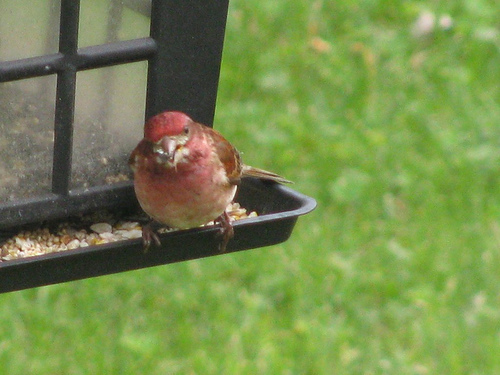
a small bright red bird with brown wings, faded white belly, and bright red crown.
the bird has a small bull that is peach and a red crown.
bird has red head and breads belly and throat also has flat small beak with brownish rectrices and secondaries.
small brown and red bird with short tarsus and short beak
this bird is red and white in color with a stubby beak, and red eye rings.
small bird with a bright red crown, light red breast, brown wings and a short pointed bill
this bird has wings that are brown and has a red chest
this small bird has a rose colored breast and light brown wings.
this bird has a yellow body, red throat and crown, and a small head.
this bird has a brown color and a pointed bill.
Species: Purple Finch